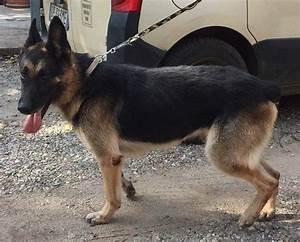
dog